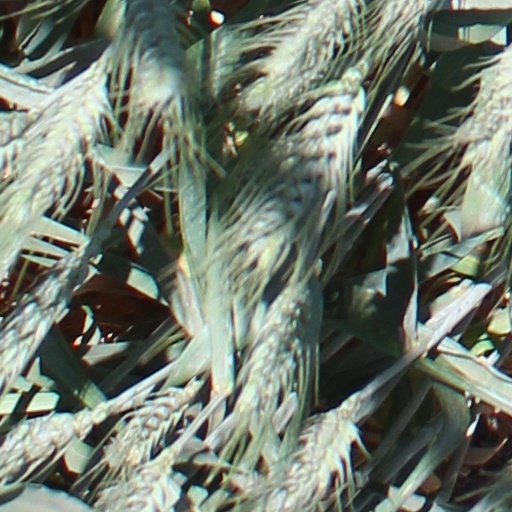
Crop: wheat